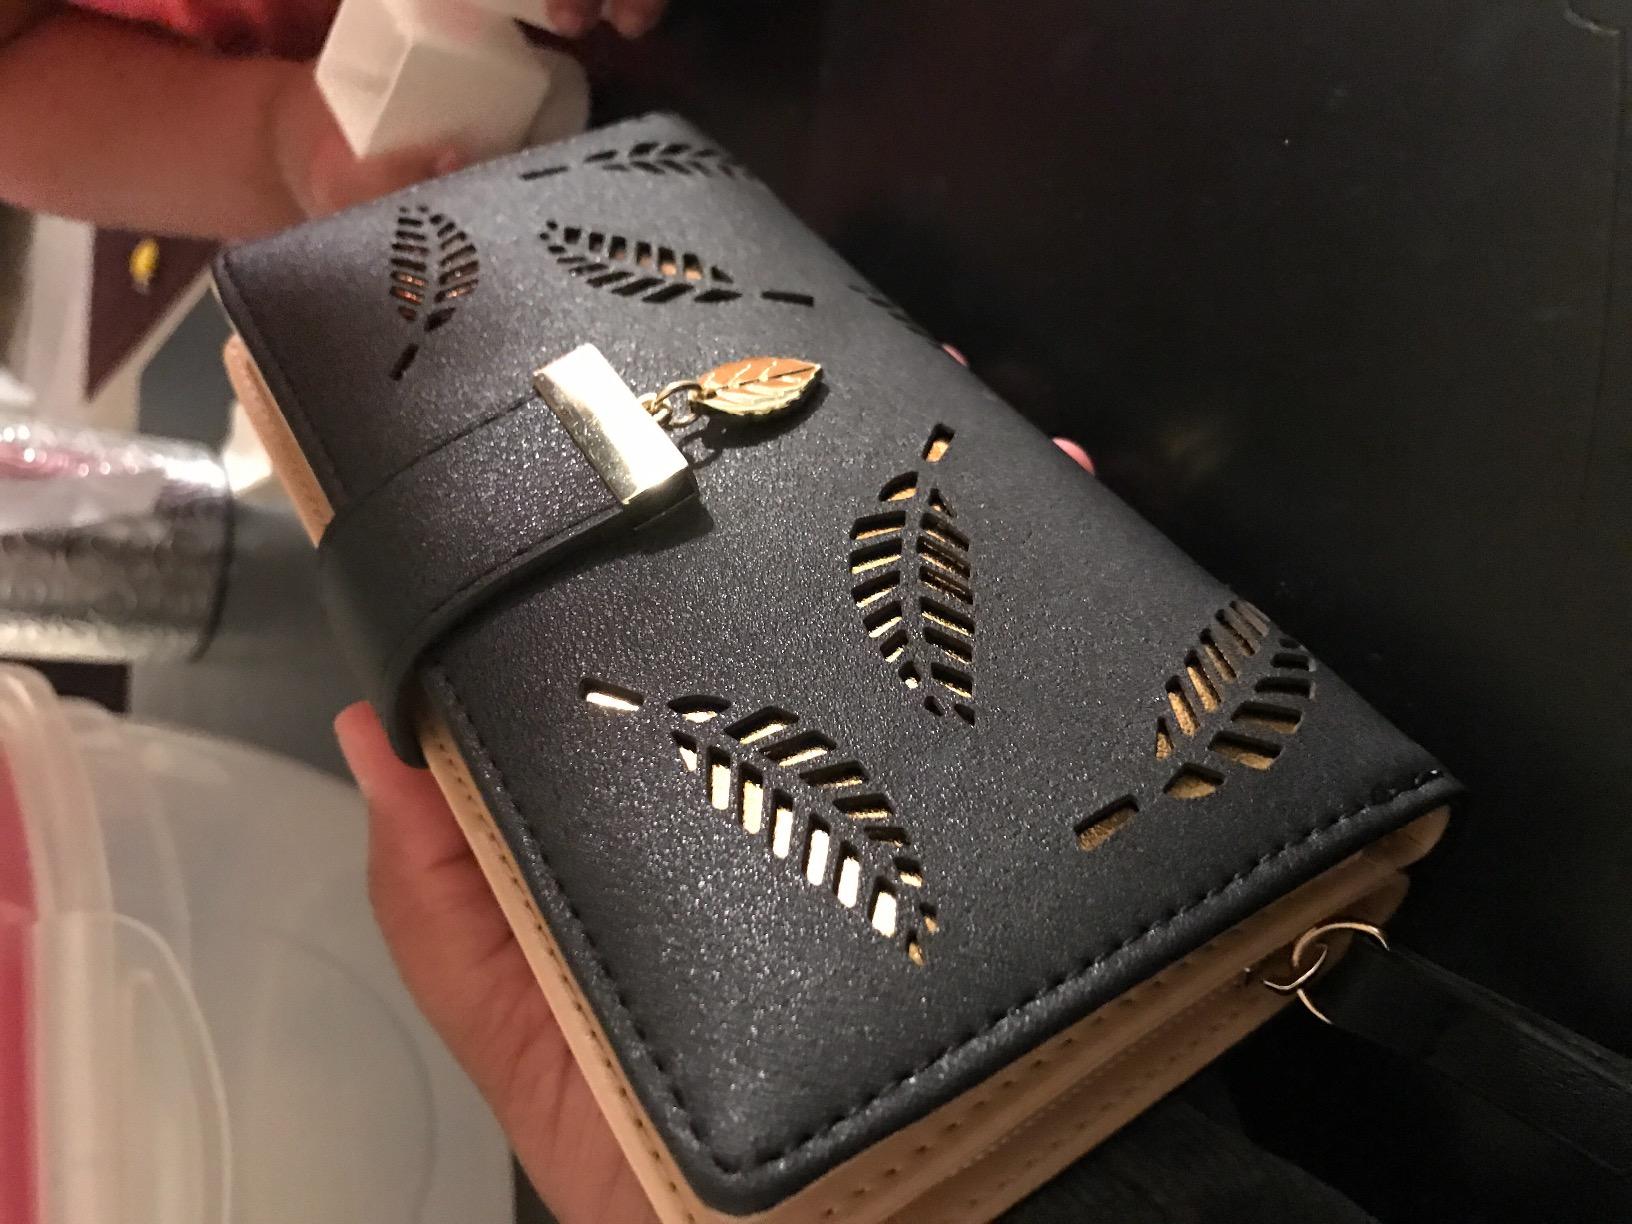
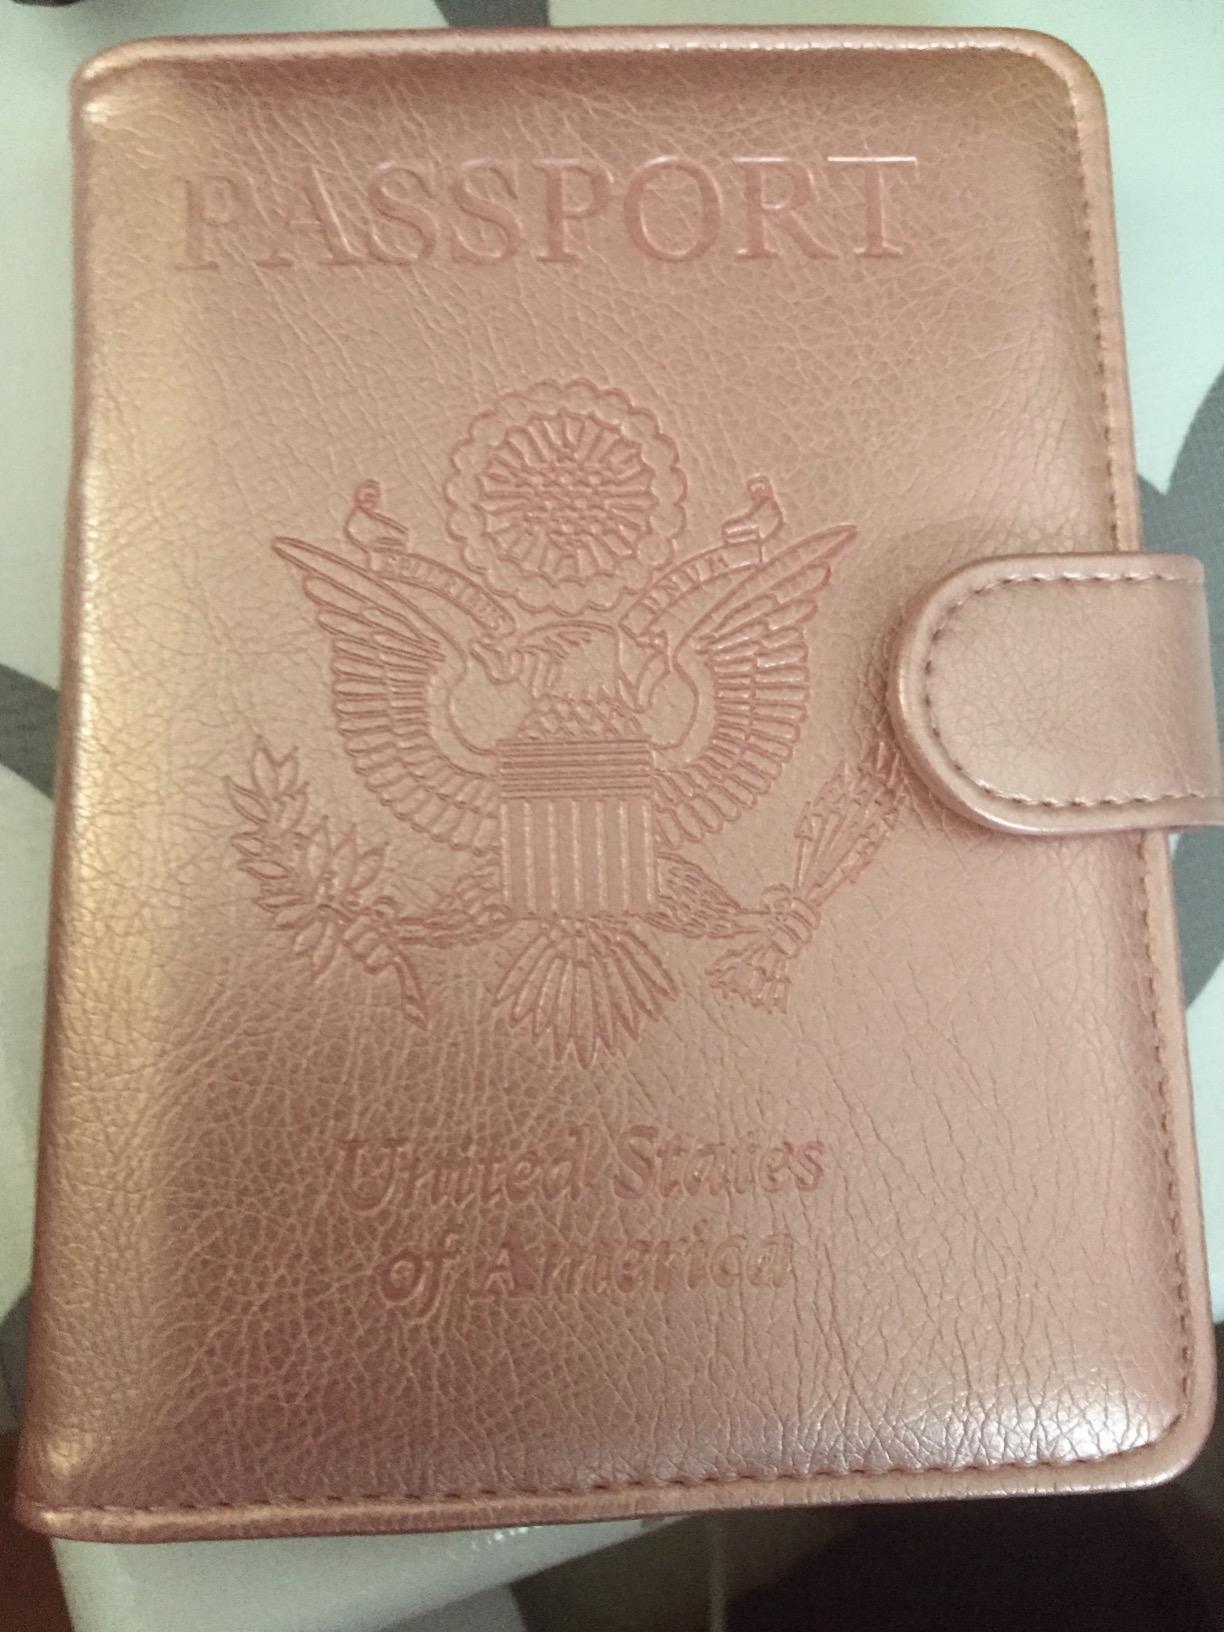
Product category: accessories_wallet
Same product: no